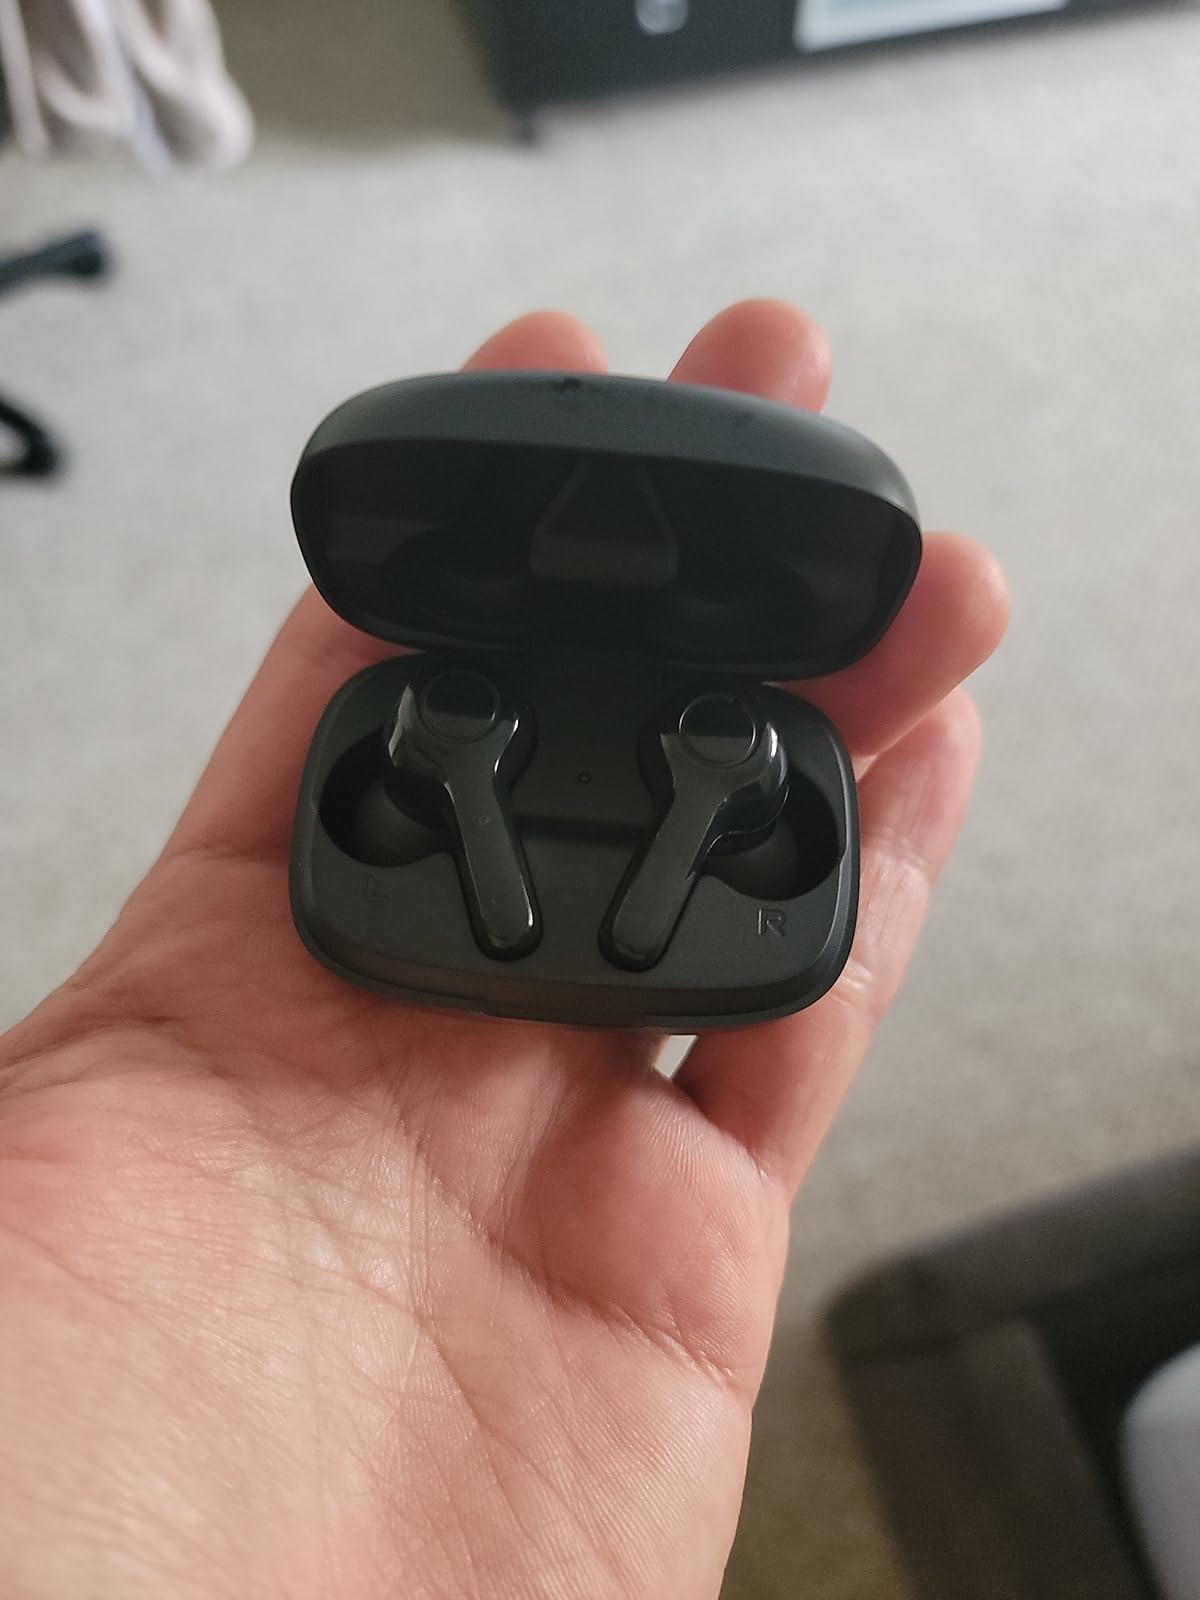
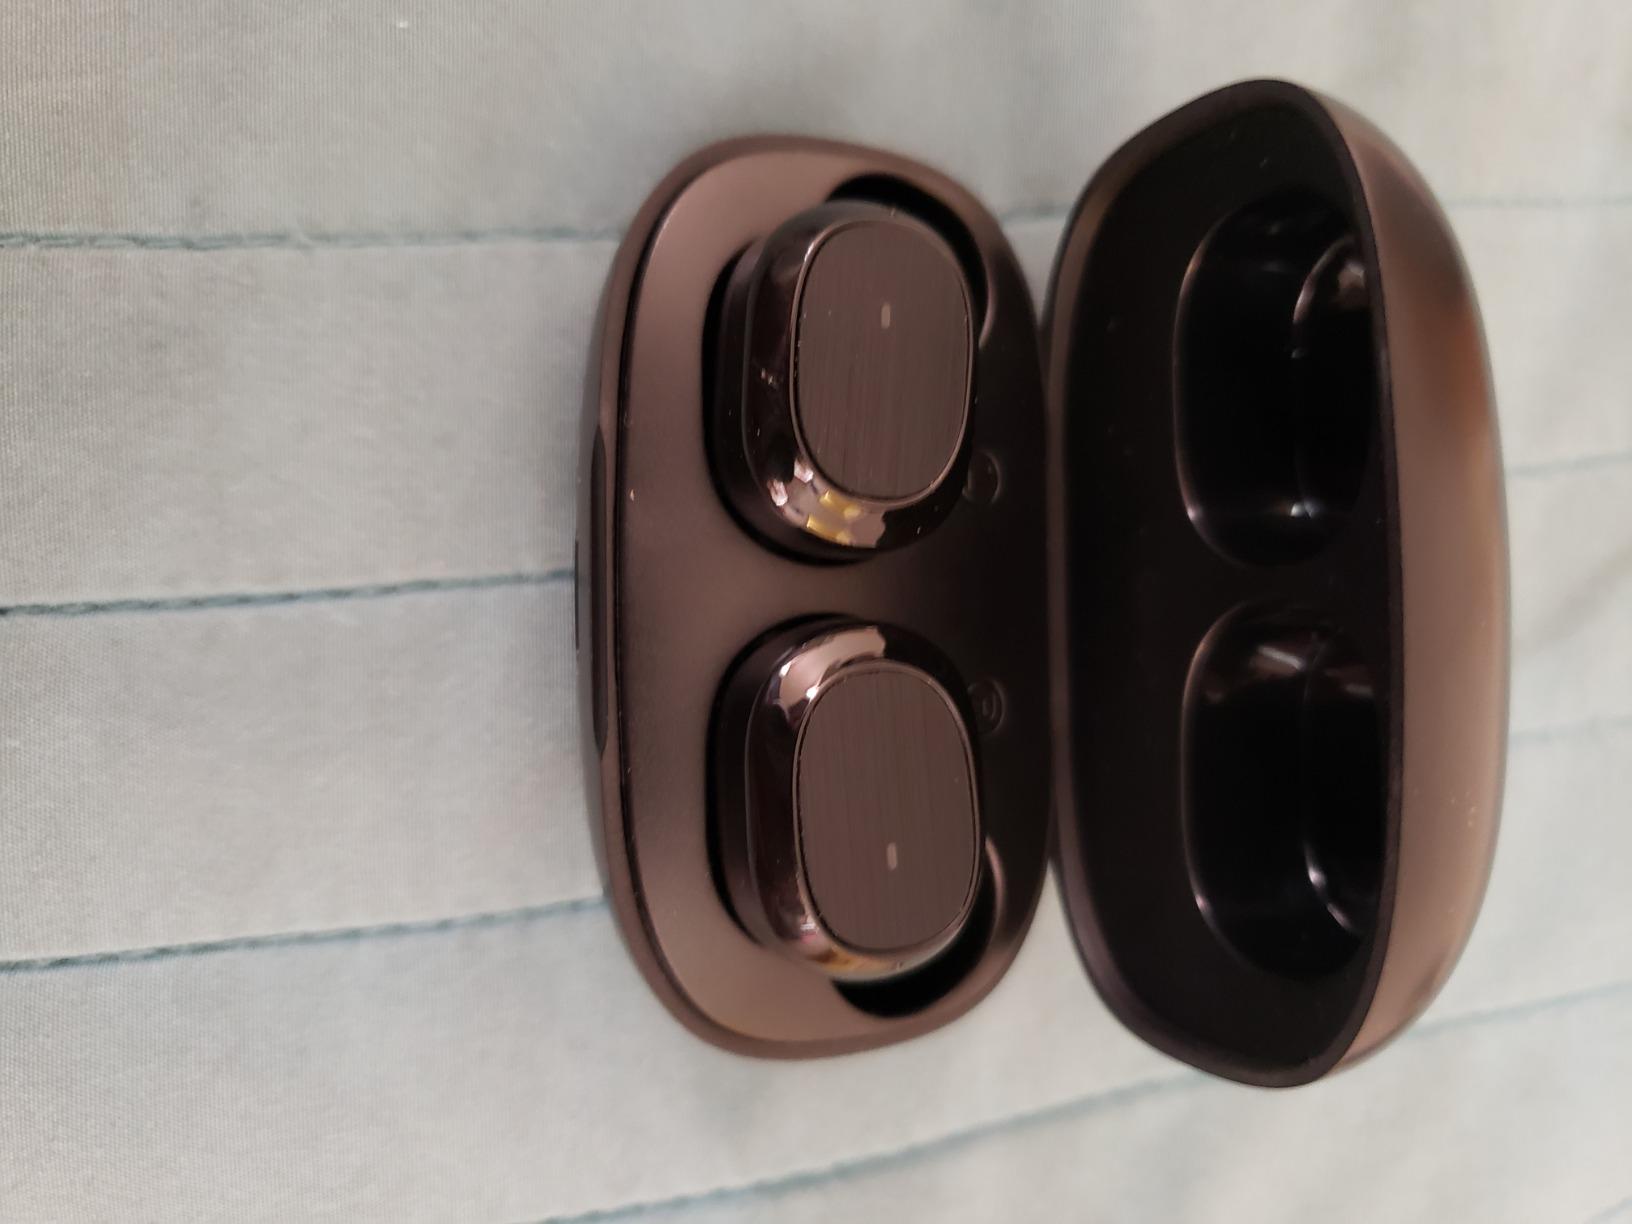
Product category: earbuds
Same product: no